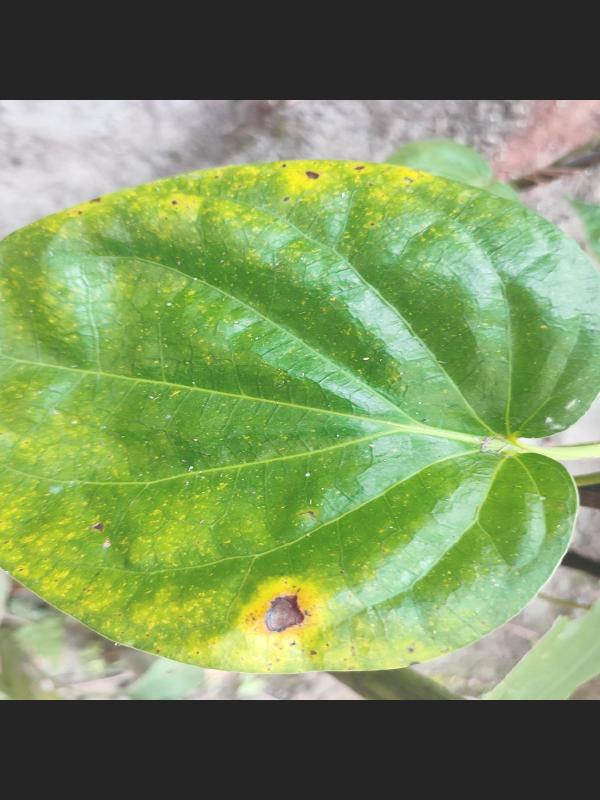
Label: Bacterial_Leaf_Disease